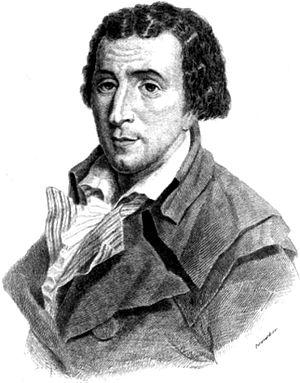
La grande effervescence connue par la presse sous la Révolution française de 1789, à la suite de la proclamation de la liberté de la presse, amena de nombreux hommes de lettres à embrasser la carrière journalistique. Un bon nombre de journalistes sous la Révolution connaitront, au mieux, la répression et, au pire, une fin violente.